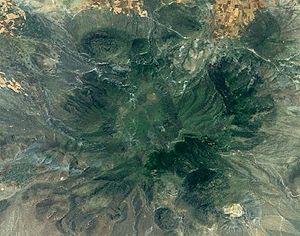
Le Karadağ est un volcan éteint s'élevant dans la province de Karaman, en Turquie.